Tingena paratrimma

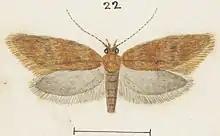
Illustration of "T. paratrimma" by George Hudson.

This species is similar in appearance to "T. sigerodeta" but differs in that "T. paratrimma" has broader wings, grey coloured hindwings and lacks the dark fuscous irroration on the forewings that can be found on specimens of "T. siderodeta".